Victor Fleming

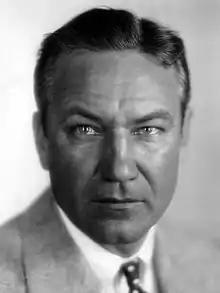
Fleming in 1927

Victor Lonzo Fleming (February 23, 1889 – January 6, 1949) was an American film director, cinematographer, and producer. His most popular films were the historical drama "Gone with the Wind", for which he won an Academy Award for Best Director, and the fantasy film "The Wizard of Oz" (both 1939). Fleming has those same two films listed in the top 10 of the American Film Institute's 2007 AFI's 100 Years...100 Movies list.